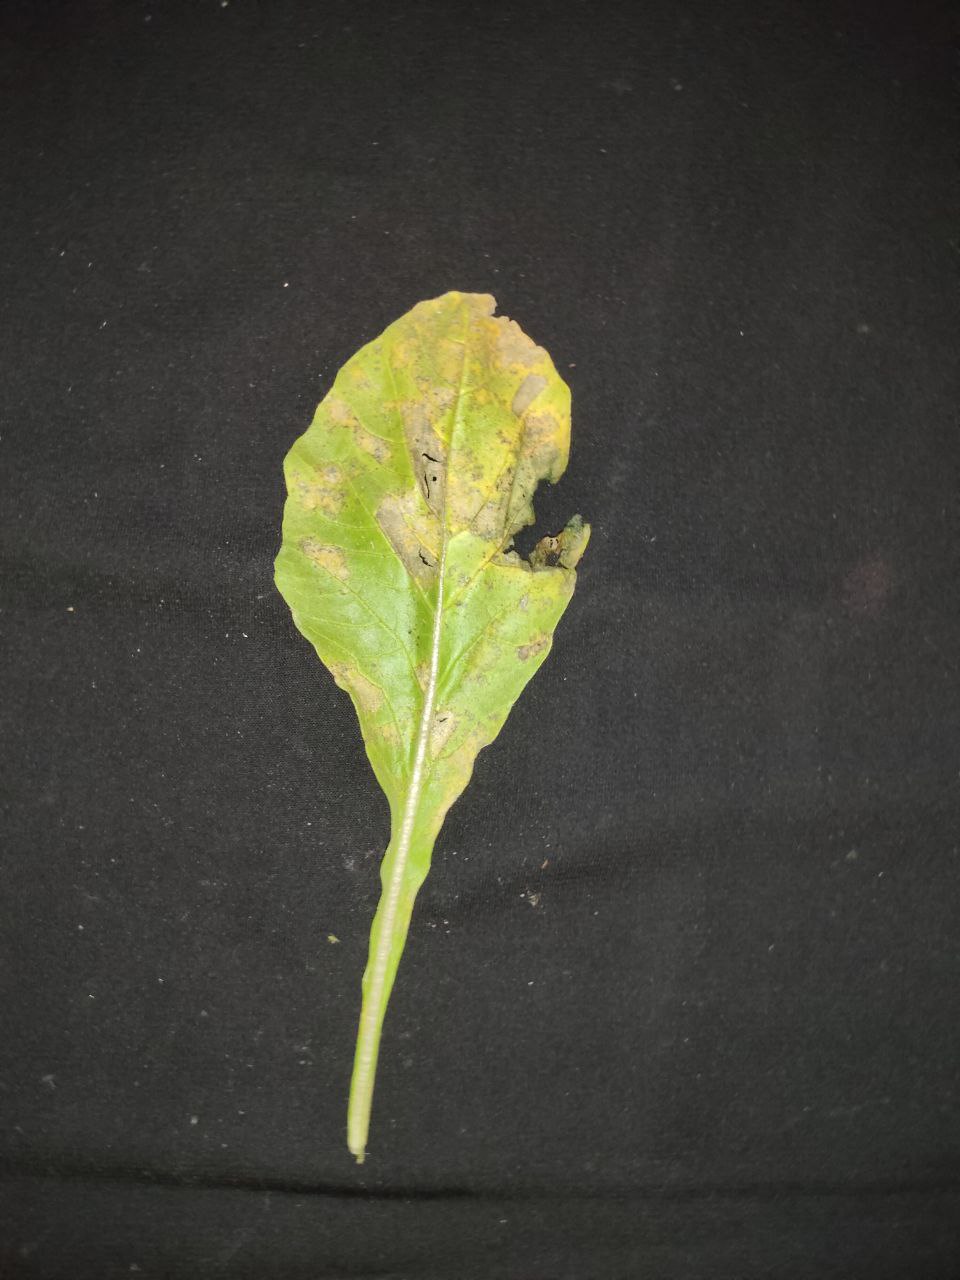
Label: Downey mildew